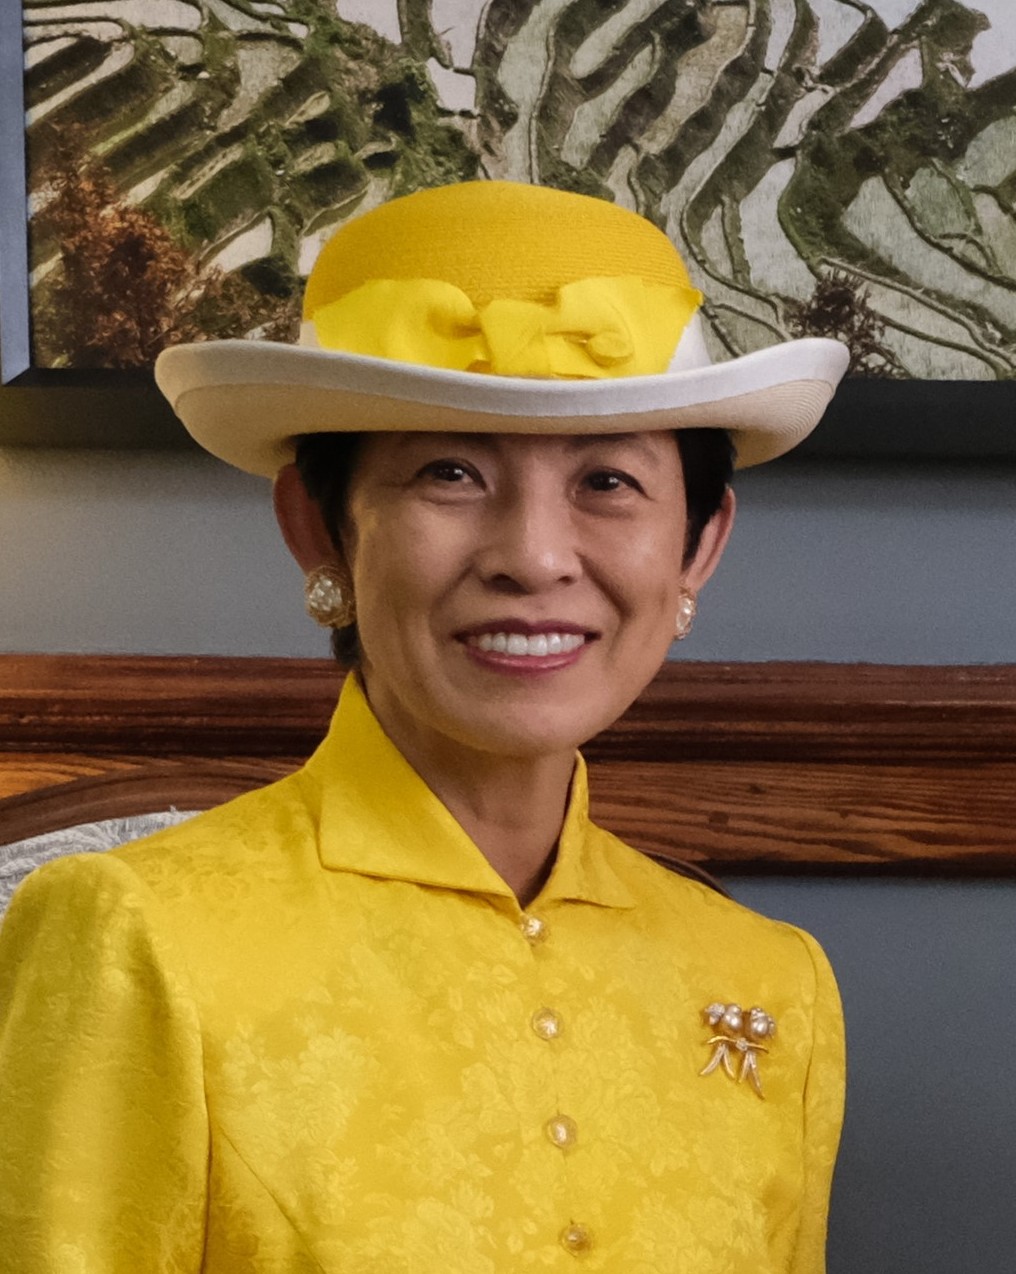
เจ้าหญิงฮิซาโกะ พระชายาในเจ้าชายโนริฮิโตะ

| name = เจ้าหญิงฮิซาโกะ
| title = เจ้าหญิงพระชายา
| image = ไฟล์:Princess Takamado and Lieutenant Governor Elizabeth Dowdeswell (cropped).jpeg
| caption = เจ้าหญิงฮิซาโกะเมื่อ พ.ศ. 2562
| birth_place = โตเกียว ประเทศญี่ปุ่น
| death_style = สิ้นพระชนม์
| spouse-type = พระภัสดา
| father1 = ชิเกจิโร ทตโตริ
| mother1 = ฟูมิโกะ โทโมดะ
| spouse = เจ้าชายโนริฮิโตะ ทากามาโดะโนะมิยะ (พ.ศ. 2527–2545)
| issue1 = เจ้าหญิงสึงูโกะแห่งทากามาโดะโนริโกะ เซ็งเงะอายาโกะ โมริยะ
| dynasty = ราชวงศ์ญี่ปุ่น|ญี่ปุ่น (เสกสมรส)
เจ้าหญิงฮิซาโกะ พระชายาในเจ้าชายโนริฮิโตะ (; ประสูติ 10 กรกฎาคม พ.ศ. 2496) หรือพระนามเดิม ฮิซาโกะ ทตโตริ () เป็นพระชายาในเจ้าชายโนริฮิโตะ ทากามาโดะโนะมิยะ และเป็นพระสุณิสาในเจ้าชายทากาฮิโตะ มิกาซะโนะมิยะ
== พระประวัติ ==
เจ้าหญิงฮิซาโกะเป็นธิดาคนโตของชิเกจิโระ ทตโตริ นักอุตสาหกรรม กับฟูมิโกะ (สกุลเดิม โทโมดะ) ขณะยังทรงพระเยาว์ได้เสด็จไปประทับ ณ ประเทศอังกฤษเนื่องจากกิจการของพระชนก ด้วยเหตุนี้พระองค์จึงตรัสภาษาอังกฤษได้ตั้งแต่ยังเยาว์ชันษา
เจ้าหญิงฮิซาโกะทรงสำเร็จการศึกษาระดับปริญญาตรีสาขามานุษยวิทยาและโบราณคดีจากวิทยาลัยเกอร์ตัน มหาวิทยาลัยเคมบริดจ์ สหราชอาณาจักรเมื่อปี พ.ศ. 2518 เมื่อเสด็จกลับญี่ปุ่นจึงทรงงานในบริษัทแปลแห่งหนึ่ง แต่ไม่ช้านานนักก็เสด็จกลับอังกฤษเพื่อศึกษาคำศัพท์ทางกฎหมายที่อยู่ในพระราชบัญญัติ แล้วจึงเสด็จกลับประเทศญี่ปุ่นอีกครั้งในปี พ.ศ. 2525 คราวนี้พระองค์ได้รับการว่าจ้างจากเจ้าชายทากาฮิโตะ มิกาซาโนมิยะเพื่อเป็นล่ามและผู้ช่วยสำหรับการประชุมเชิงวิชาการวัฒนธรรมเอเชีย-แอฟริกาเหนือ
เจ้าหญิงฮิซาโกะทรงสำเร็จการศึกษาระดับปรัชญาดุษฎีบัณฑิตสาขาศิลปะ จากมหาวิทยาลัยศิลปะโอซากะเมื่อเดือนกุมภาพันธ์ พ.ศ. 2555
== เสกสมรส ==
เจ้าหญิงฮิซาโกะพบกับเจ้าชายโนริฮิโตะ ทากามาโดะโนะมิยะครั้งแรกในงานเลี้ยงรับรองของสถานเอกอัครราชทูตแคนาดาในโตเกียวเมื่อวันที่ 23 เมษายน พ.ศ. 2527 โดยเจ้าชายโนะริฮิโตะทรงขอเจ้าหญิงฮิซาโกะเสกสมรสเมื่อวันที่ 20 พฤษภาคม พ.ศ. 2527 ทางสำนักพระราชวังจึงได้ประกาศเมื่อวันที่ 1 สิงหาคมว่าจะมีพระราชพิธีหมั้นภายในปีดังกล่าว โดยพระราชพิธีหมั้นถูกจัดขึ้นเมื่อวันที่ 17 กันยายนส่วนพระราชพิธีเสกสมรสนั้นถูกจัดขึ้นเมื่อวันที่ 6 ธันวาคมปีนั้น ทั้งสองมีพระธิดาด้วยกันสามพระองค์ คือ
# เจ้าหญิงสึงูโกะแห่งทากามาโดะ|เจ้าหญิงสึงูโกะ (; ประสูติ 8 มีนาคม พ.ศ. 2529)
# โนริโกะ เซ็งเงะ|เจ้าหญิงโนริโกะ (; ประสูติ 22 กรกฎาคม พ.ศ. 2531) ทรงลาออกจากฐานันดรศักดิ์เพื่อเสกสมรสกับคูนิมาโระ เซ็งเงะ
# อายาโกะ โมริยะ|เจ้าหญิงอายาโกะ (; ประสูติ 15 กันยายน พ.ศ. 2533) ทรงลาออกจากฐานันดรศักดิ์เพื่อเสกสมรสกับเค โมริยะ
กระทั่งชีวิตรักของพระองค์มาสิ้นสุด ณ วันที่ 21 พฤศจิกายน พ.ศ. 2545 เมื่อเจ้าชายโนริฮิโตะ พระสวามีสิ้นพระชนม์จากพระหทัยพิการขณะทรงเล่นสควอช (กีฬา)|สควอช ขณะมีพระชันษา 48 ปี
== พระบุตร ==
== อ้างอิง ==
==แหล่งข้อมูลอื่น==
* Her Imperial Highness Princess Takamado - The Imperial Household Agency
* BBC News | Japanese royals make symbolic trip to Seoul
หมวดหมู่:เจ้าหญิงญี่ปุ่น
หมวดหมู่:บุคคลจากมหาวิทยาลัยเคมบริดจ์